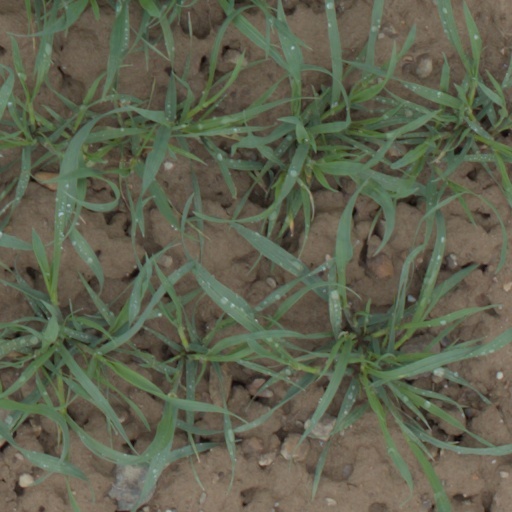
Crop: wheat